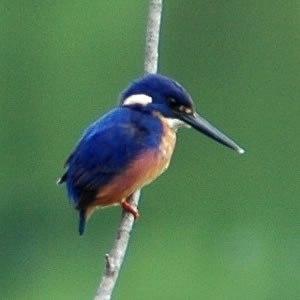
Le genre Alcedo comprend sept espèces de martins-pêcheurs, petits oiseaux aquatiques appartenant à la famille des Alcedinidae.
Le Milleron est une rivière, qui coule dans les départements de l'Yonne, en bord de la Puisaye en région Bourgogne-Franche-Comté, puis du Loiret, dans le Gâtinais en région Centre-Val de Loire. C'est un affluent droit du Loing, donc un sous-affluent de la Seine.
Le parc national Noel Kempff Mercado, se trouve au nord du département de Santa Cruz en Bolivie. Il a été créé le 28 juin 1979 et il est inscrit sur la liste du patrimoine mondial depuis 2000.